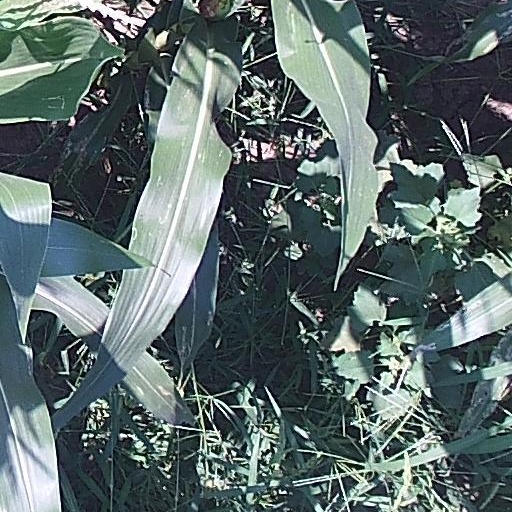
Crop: maize; corn